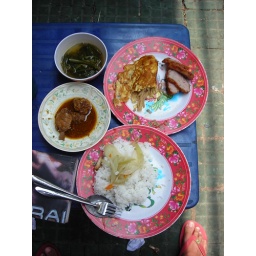
the chicken winges were superb. it was cooked in ginger and fish paste:P